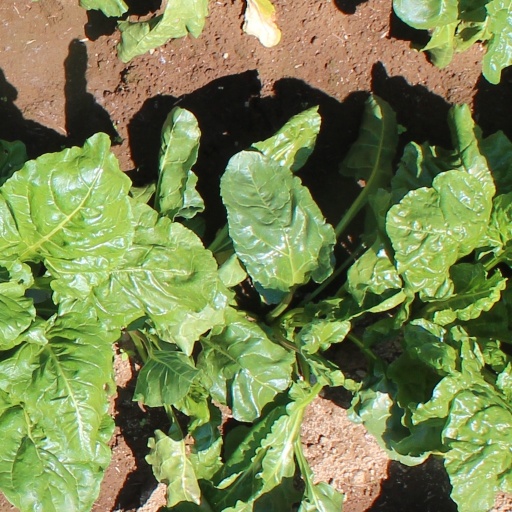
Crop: sugar beet